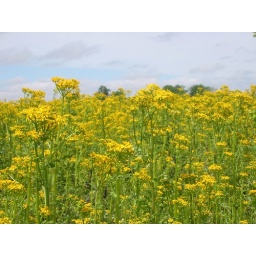
Wild mustard in fallow field with pastel sky